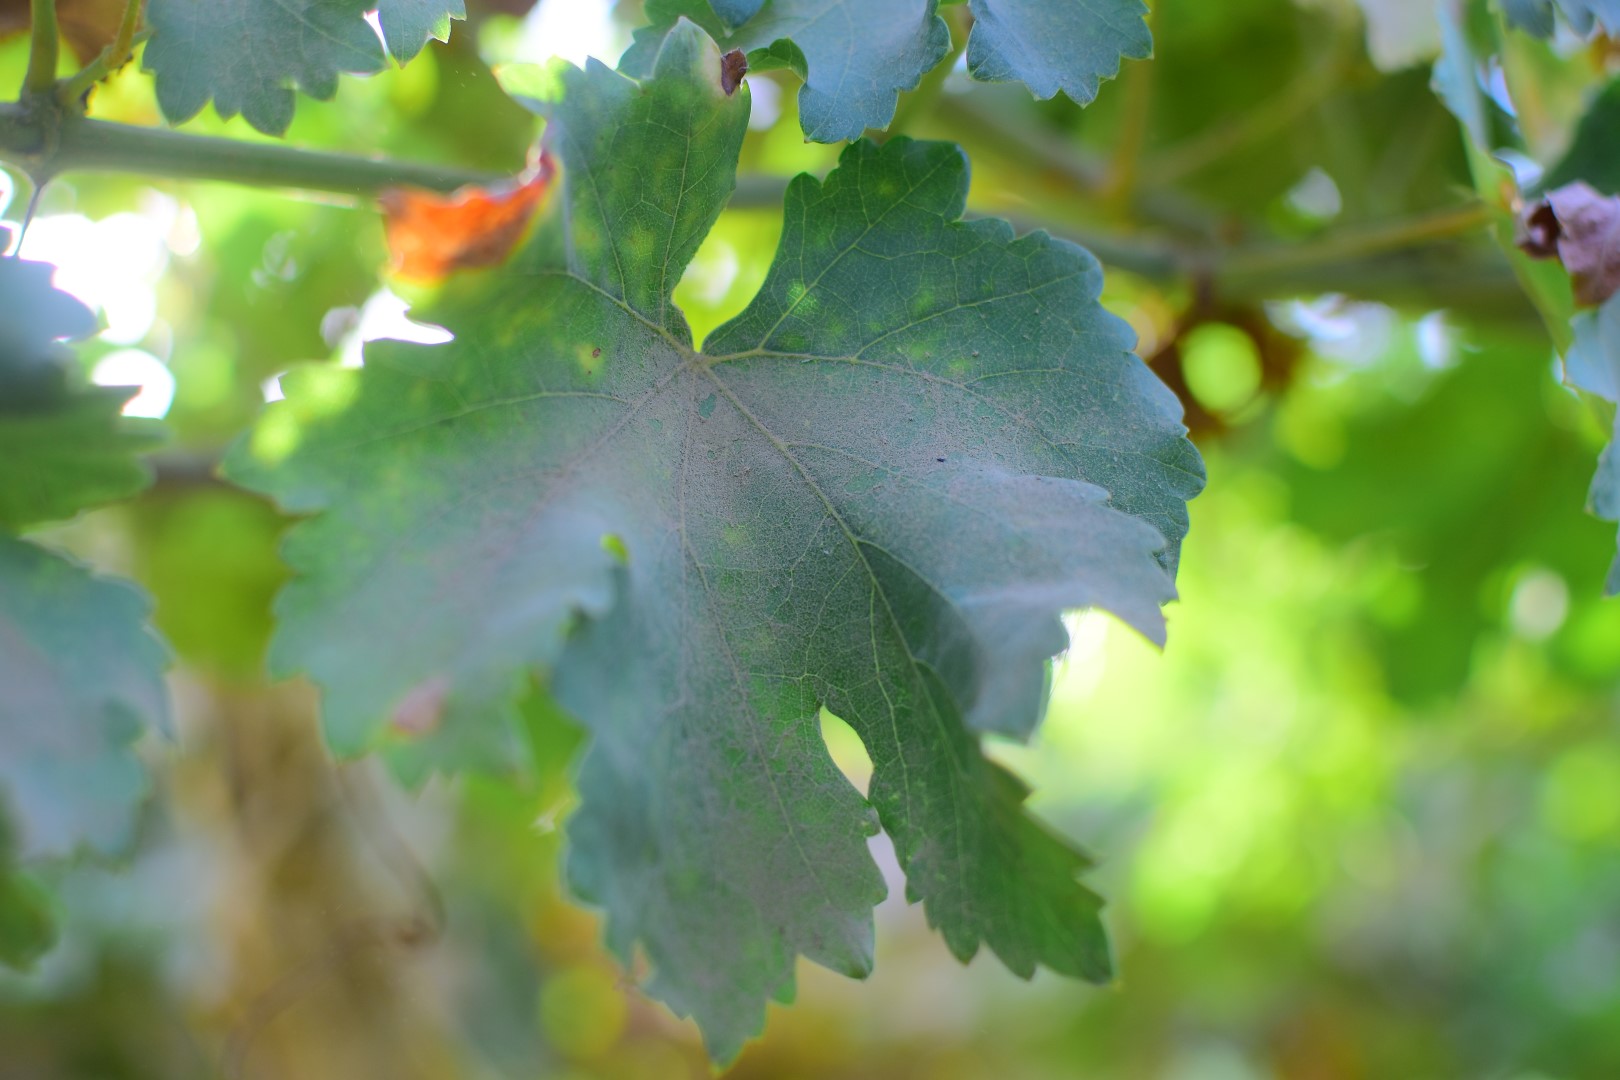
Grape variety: Deas Al-Annz